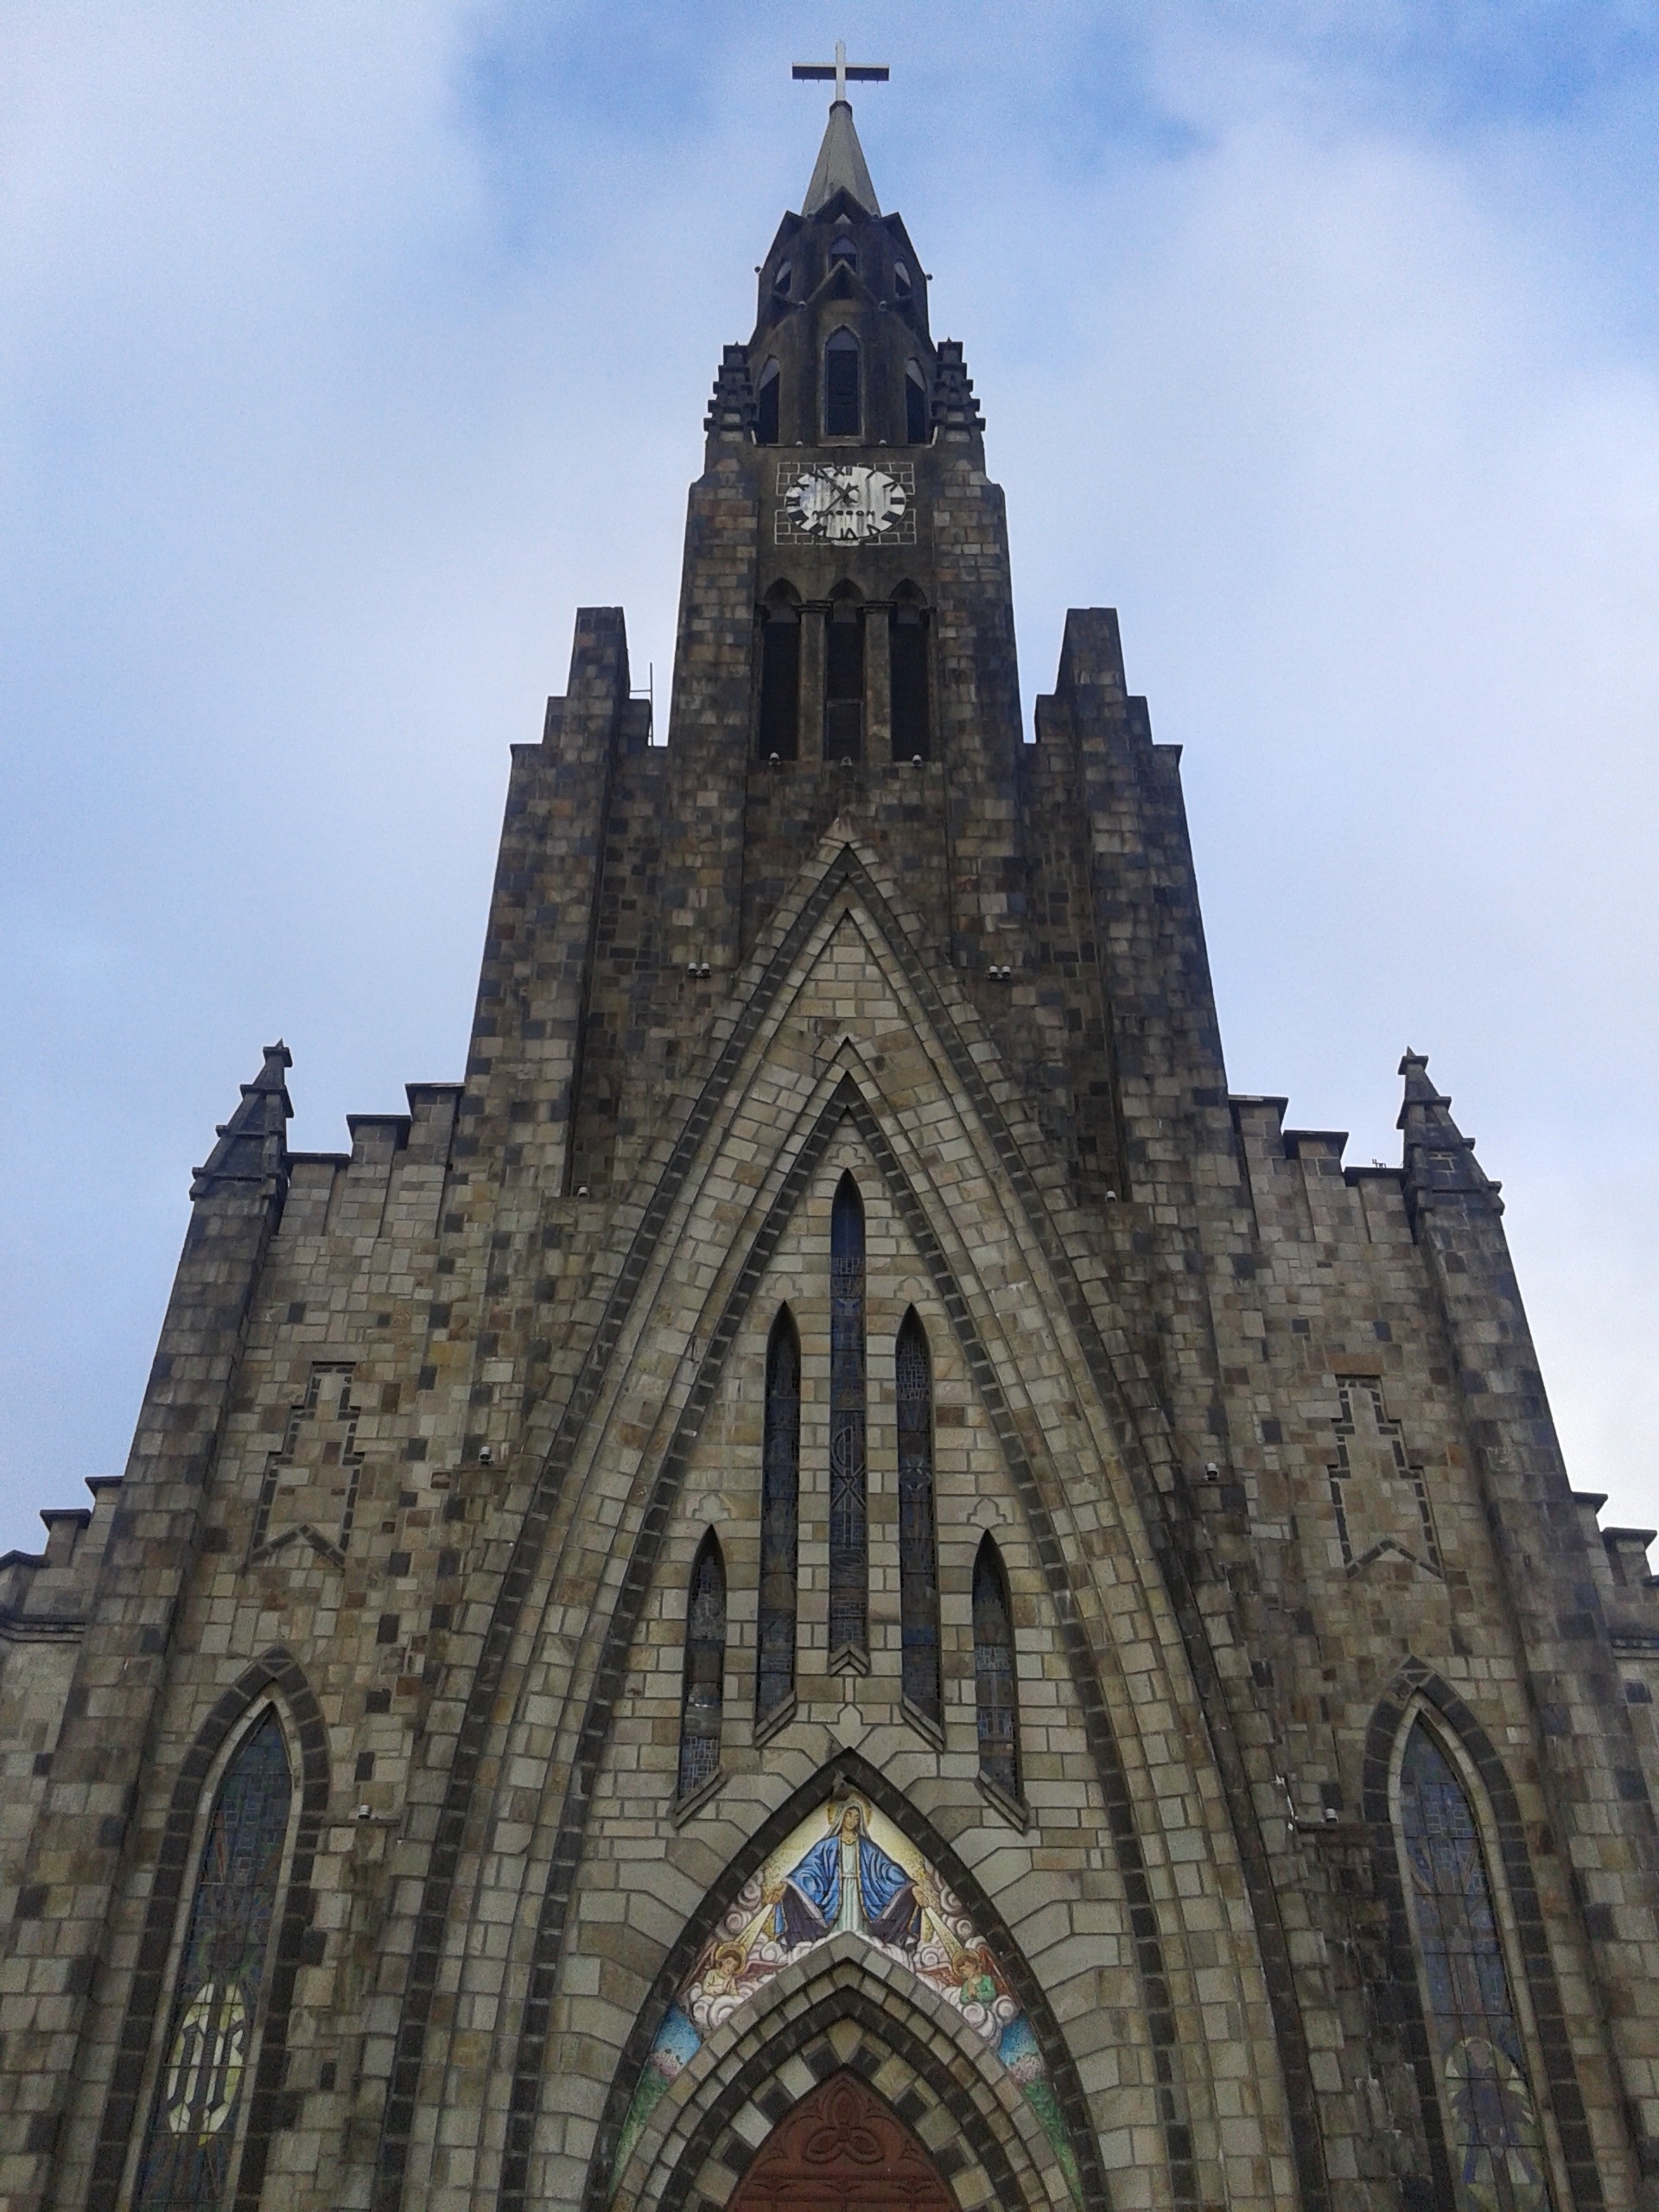
sky, lawn, building, stone, tower, church, cathedral, place of worship, medieval architecture, spire, steeple, basilica, gothic architecture, rio grande do sul